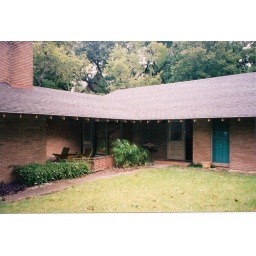
Original 1958 house before renovation in 2001.  The breezeway was closed in and the kitchen was added.